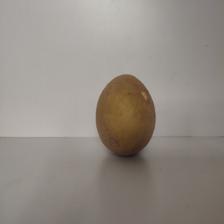
Size: Large